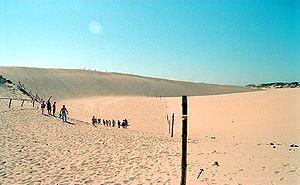
Le parc national de Słowiński est un parc national situé en Pologne. Il a été créé en 1967.
Cet article recense les zones humides d'importance internationale de Pologne concernées par la convention de Ramsar.